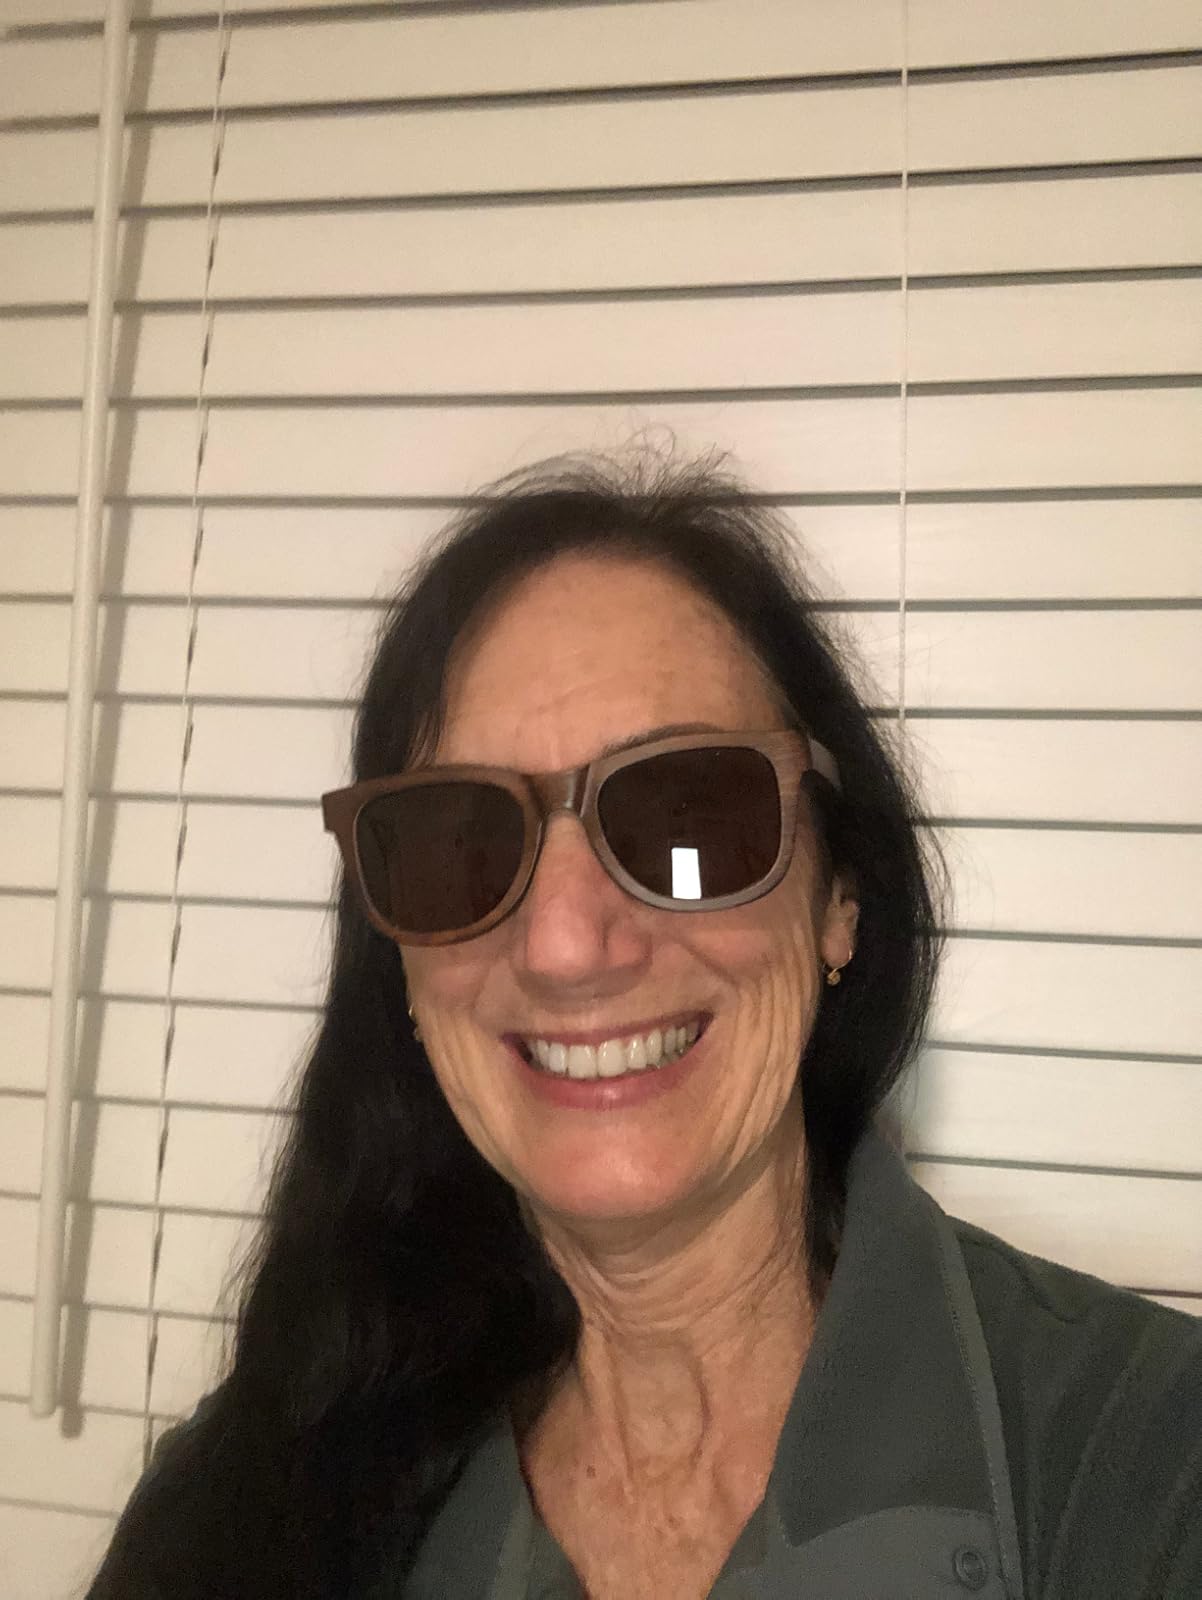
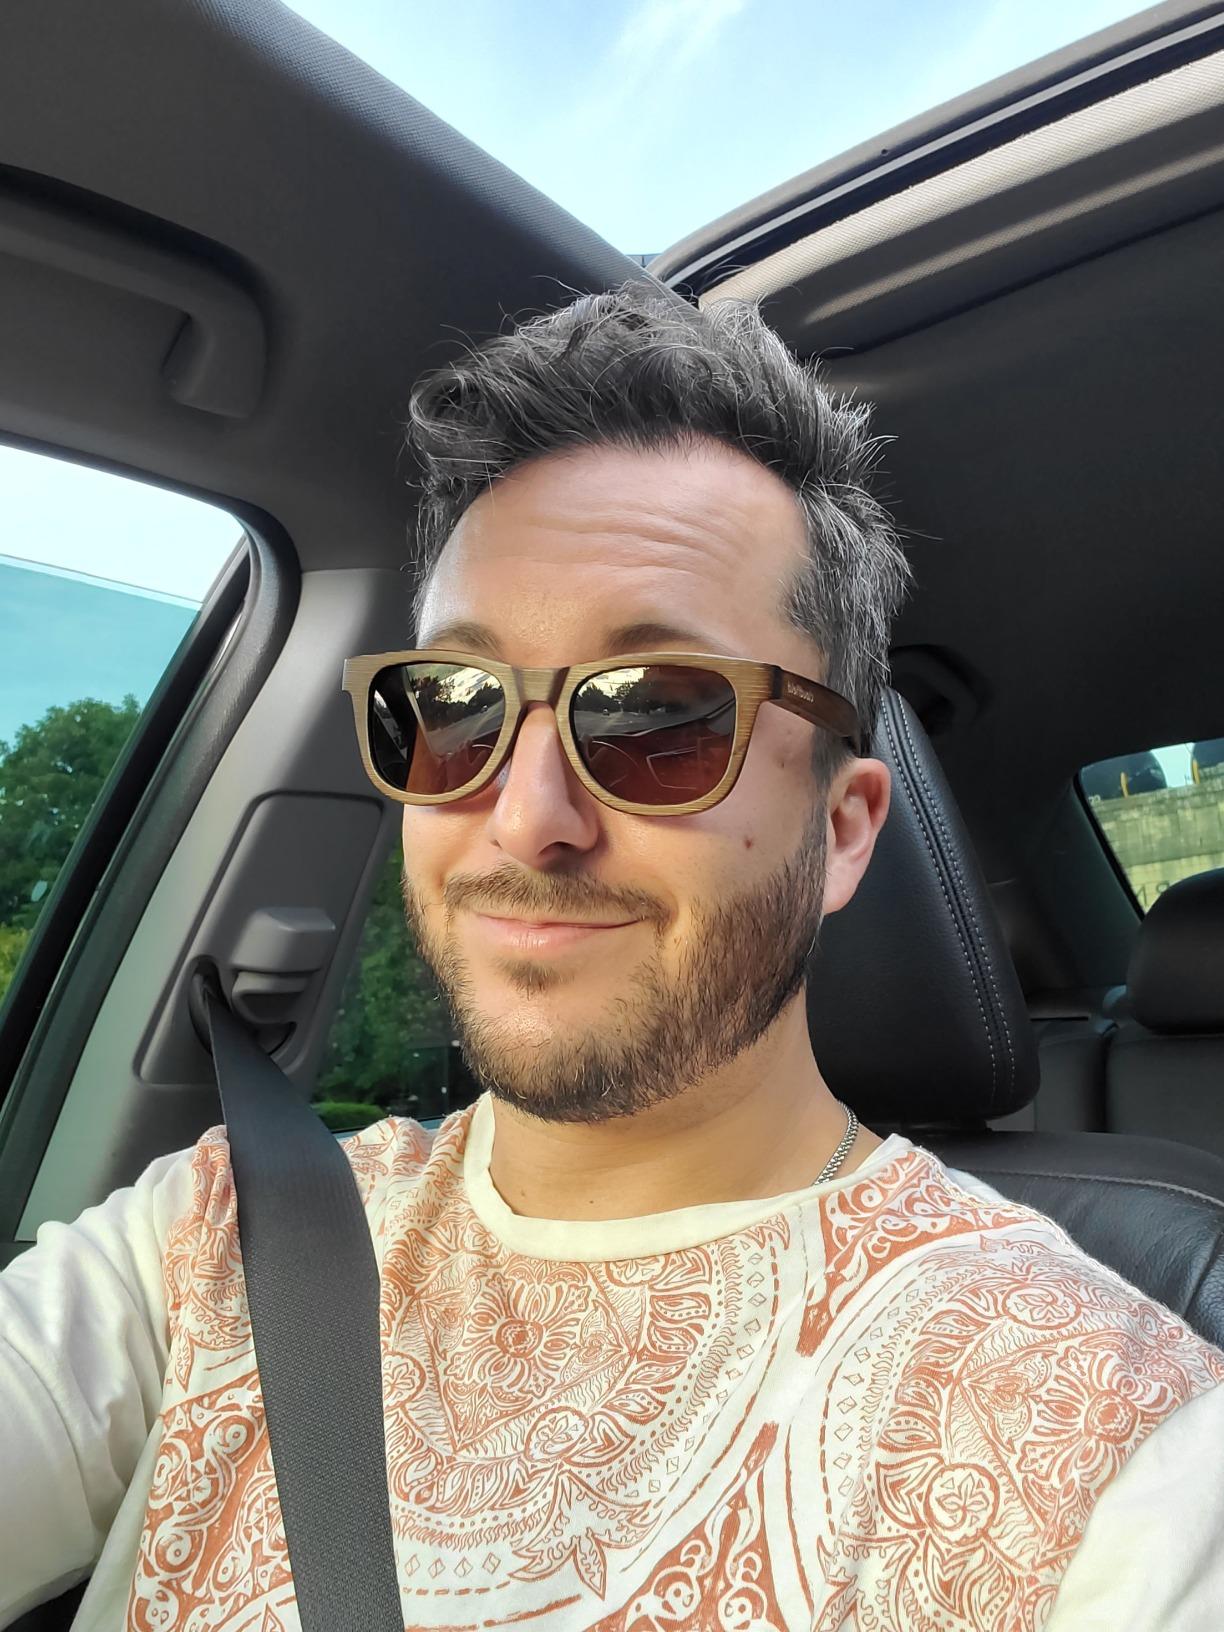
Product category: accessories_sunglasses
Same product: yes